Star Trek: The Next Generation

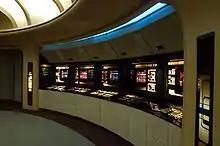
Bridge stations within the USS Enterprise (NCC-1701-D), as seen at ""

Paramount executive Rick Berman was assigned to the series at Roddenberry's request. Roddenberry hired a number of "Star Trek" veterans, including Bob Justman, D. C. Fontana, Eddie Milkis and David Gerrold. Early proposals for the series included one in which some of the original series cast might appear as "elder statesmen", and Roddenberry speculated as late as October 1986 that the new series might not even use a spaceship, as "people might travel by some [other] means" 100 years after the USS "Enterprise". A more lasting change was his new belief that workplace interpersonal conflict would no longer exist in the future; thus, the new series did not have parallels to the frequent "crusty banter" between Kirk, Spock, and Leonard McCoy. According to series actor Patrick Stewart, Berman was more receptive than Roddenberry to the series addressing political issues.